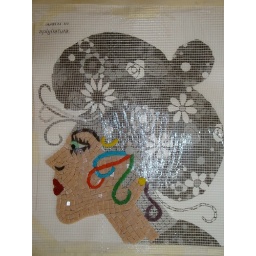
My student's mosaic. Copied from Teresa Mills mosaic in her book &amp;quot;Mosaic Artists Bible&amp;quot;. Vitreous glass on mesh. 2010.